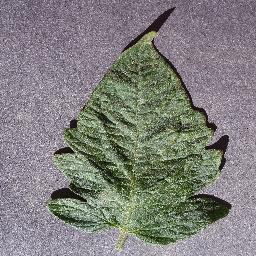
Label: Tomato___healthy